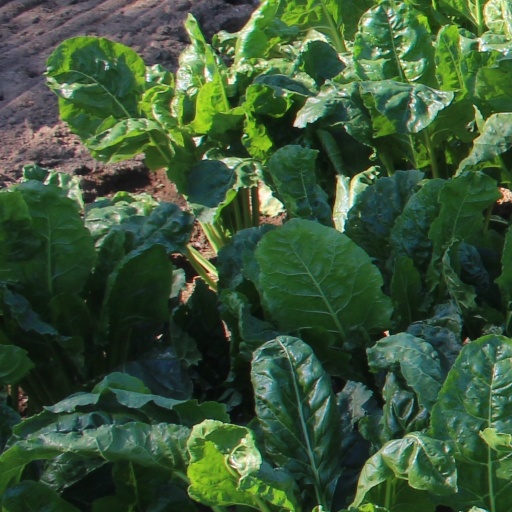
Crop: sugar beet